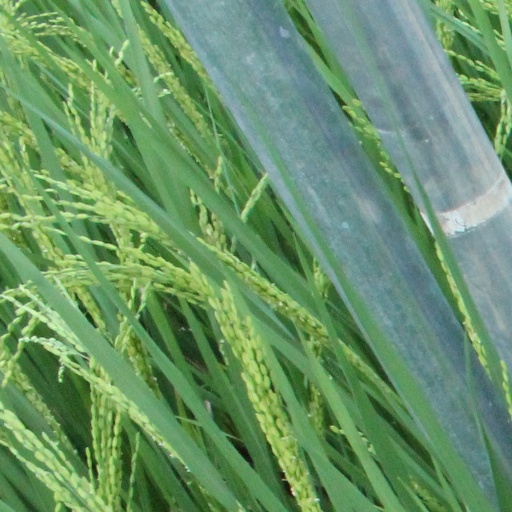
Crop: rice